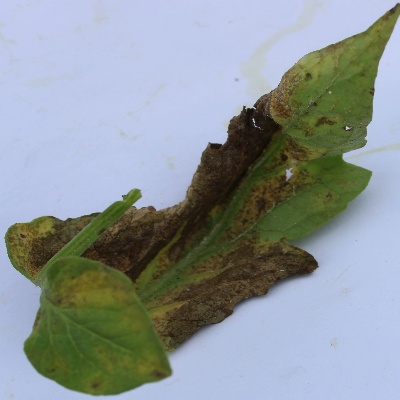
Crop: Tomato
Condition: leaf blight